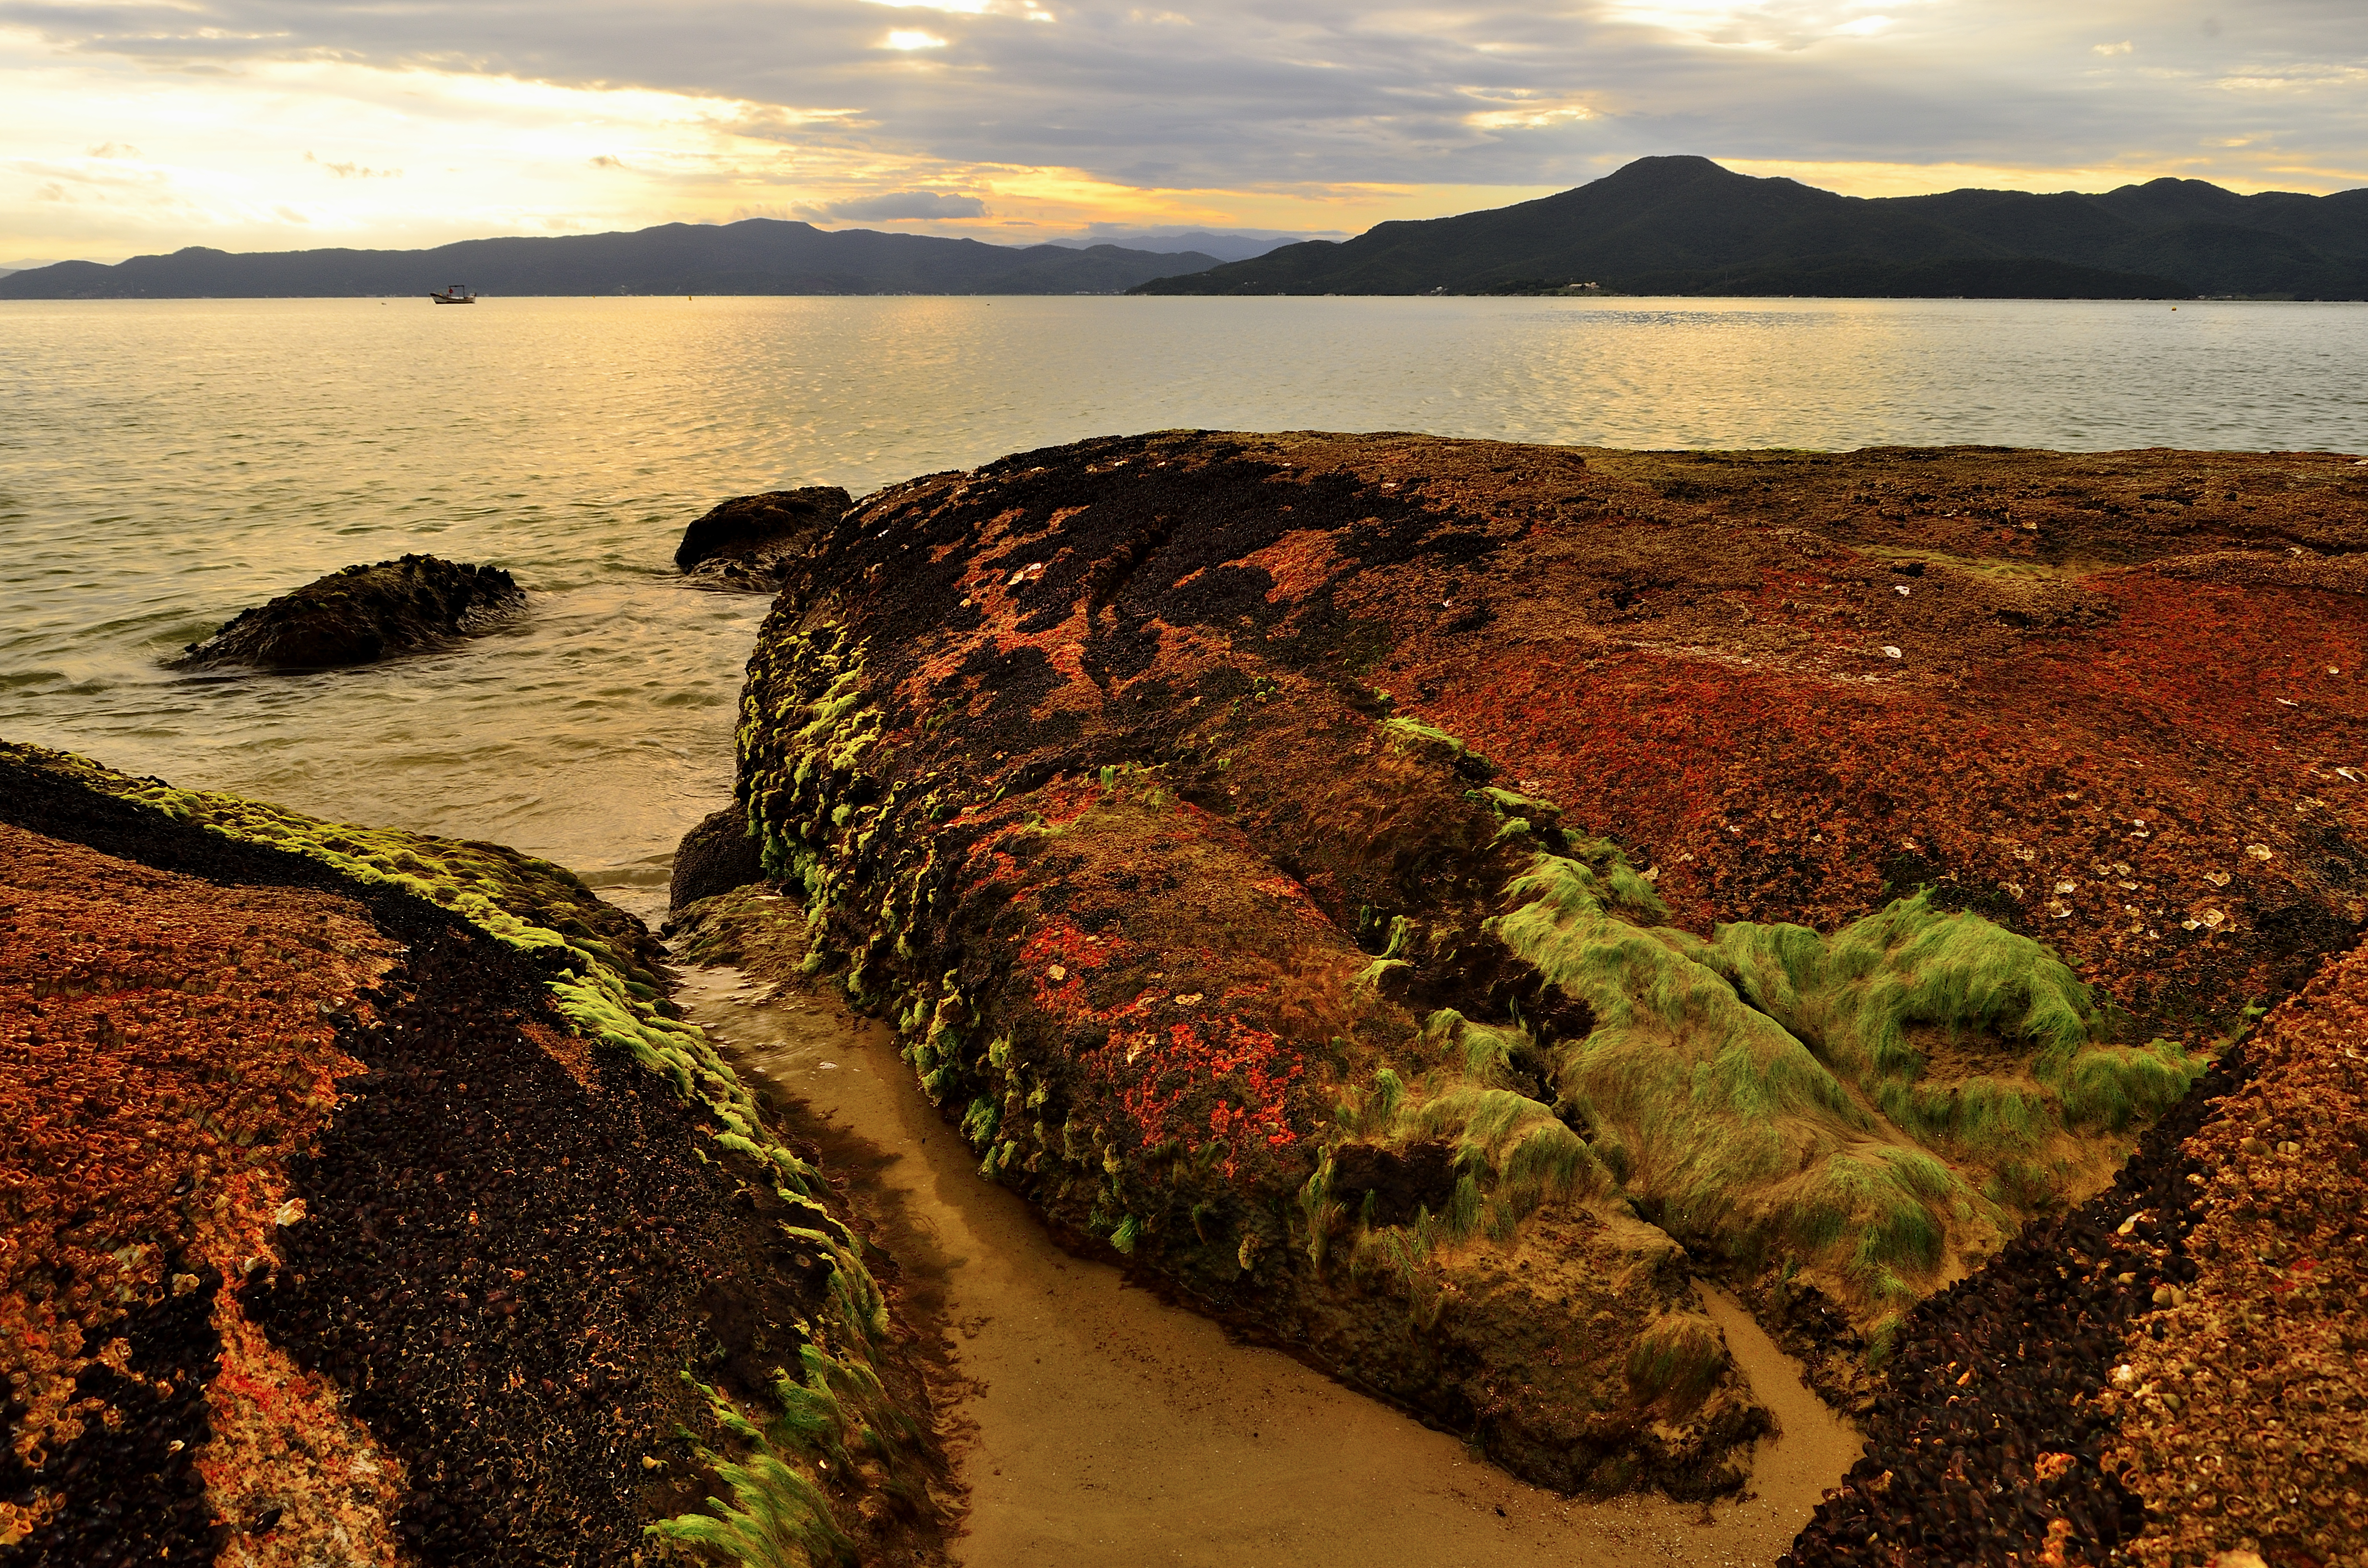
beach, landscape, sea, coast, nature, rock, ocean, horizon, sunrise, sunset, morning, leaf, hill, shore, wave, cliff, dusk, autumn, bay, soil, terrain, material, body of water, geology, praia, florianopolis, santacatarina, br, daniela, cape